Vauxhall Gardens

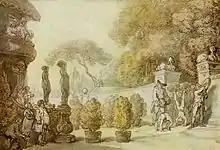
Entrance to Vauxhall Gardens by Thomas Rowlandson

Eminent 18th-century scholar John Barrell, writing in the "Times Literary Supplement", brings out Vauxhall's significance. "Vauxhall pleasure gardens, on the south bank of the Thames, entertained Londoners and visitors to London for 200 years. From 1729, under the management of Jonathan Tyers, property developer, impresario, patron of the arts, the gardens grew into an extraordinary business, a cradle of modern painting and architecture, and ... music ... A pioneer of mass entertainment, Tyers had to become also a pioneer of mass catering, of outdoor lighting, of advertising, and of all the logistics involved in running one of the most complex and profitable business ventures of the eighteenth century in Britain." References to Vauxhall are, for 150 years, as ubiquitous as references to "Broadway" later would be. For example, an old Polish word for a pleasure garden and the name of Foksal Street in Warsaw are Polonized versions of "Vauxhall". In Russia, has become synonymous with railway stations (and sometimes other transportation hubs) due to the preponderance of such "entertainment establishments" as the Vauxhall near train stations in the 18th and 19th centuries.